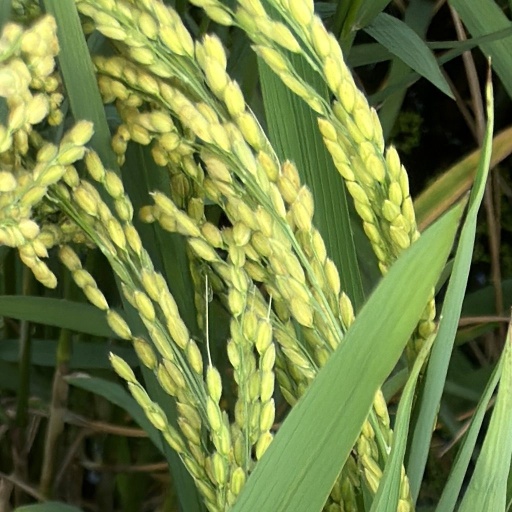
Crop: rice